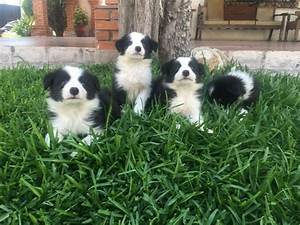
Label: cane